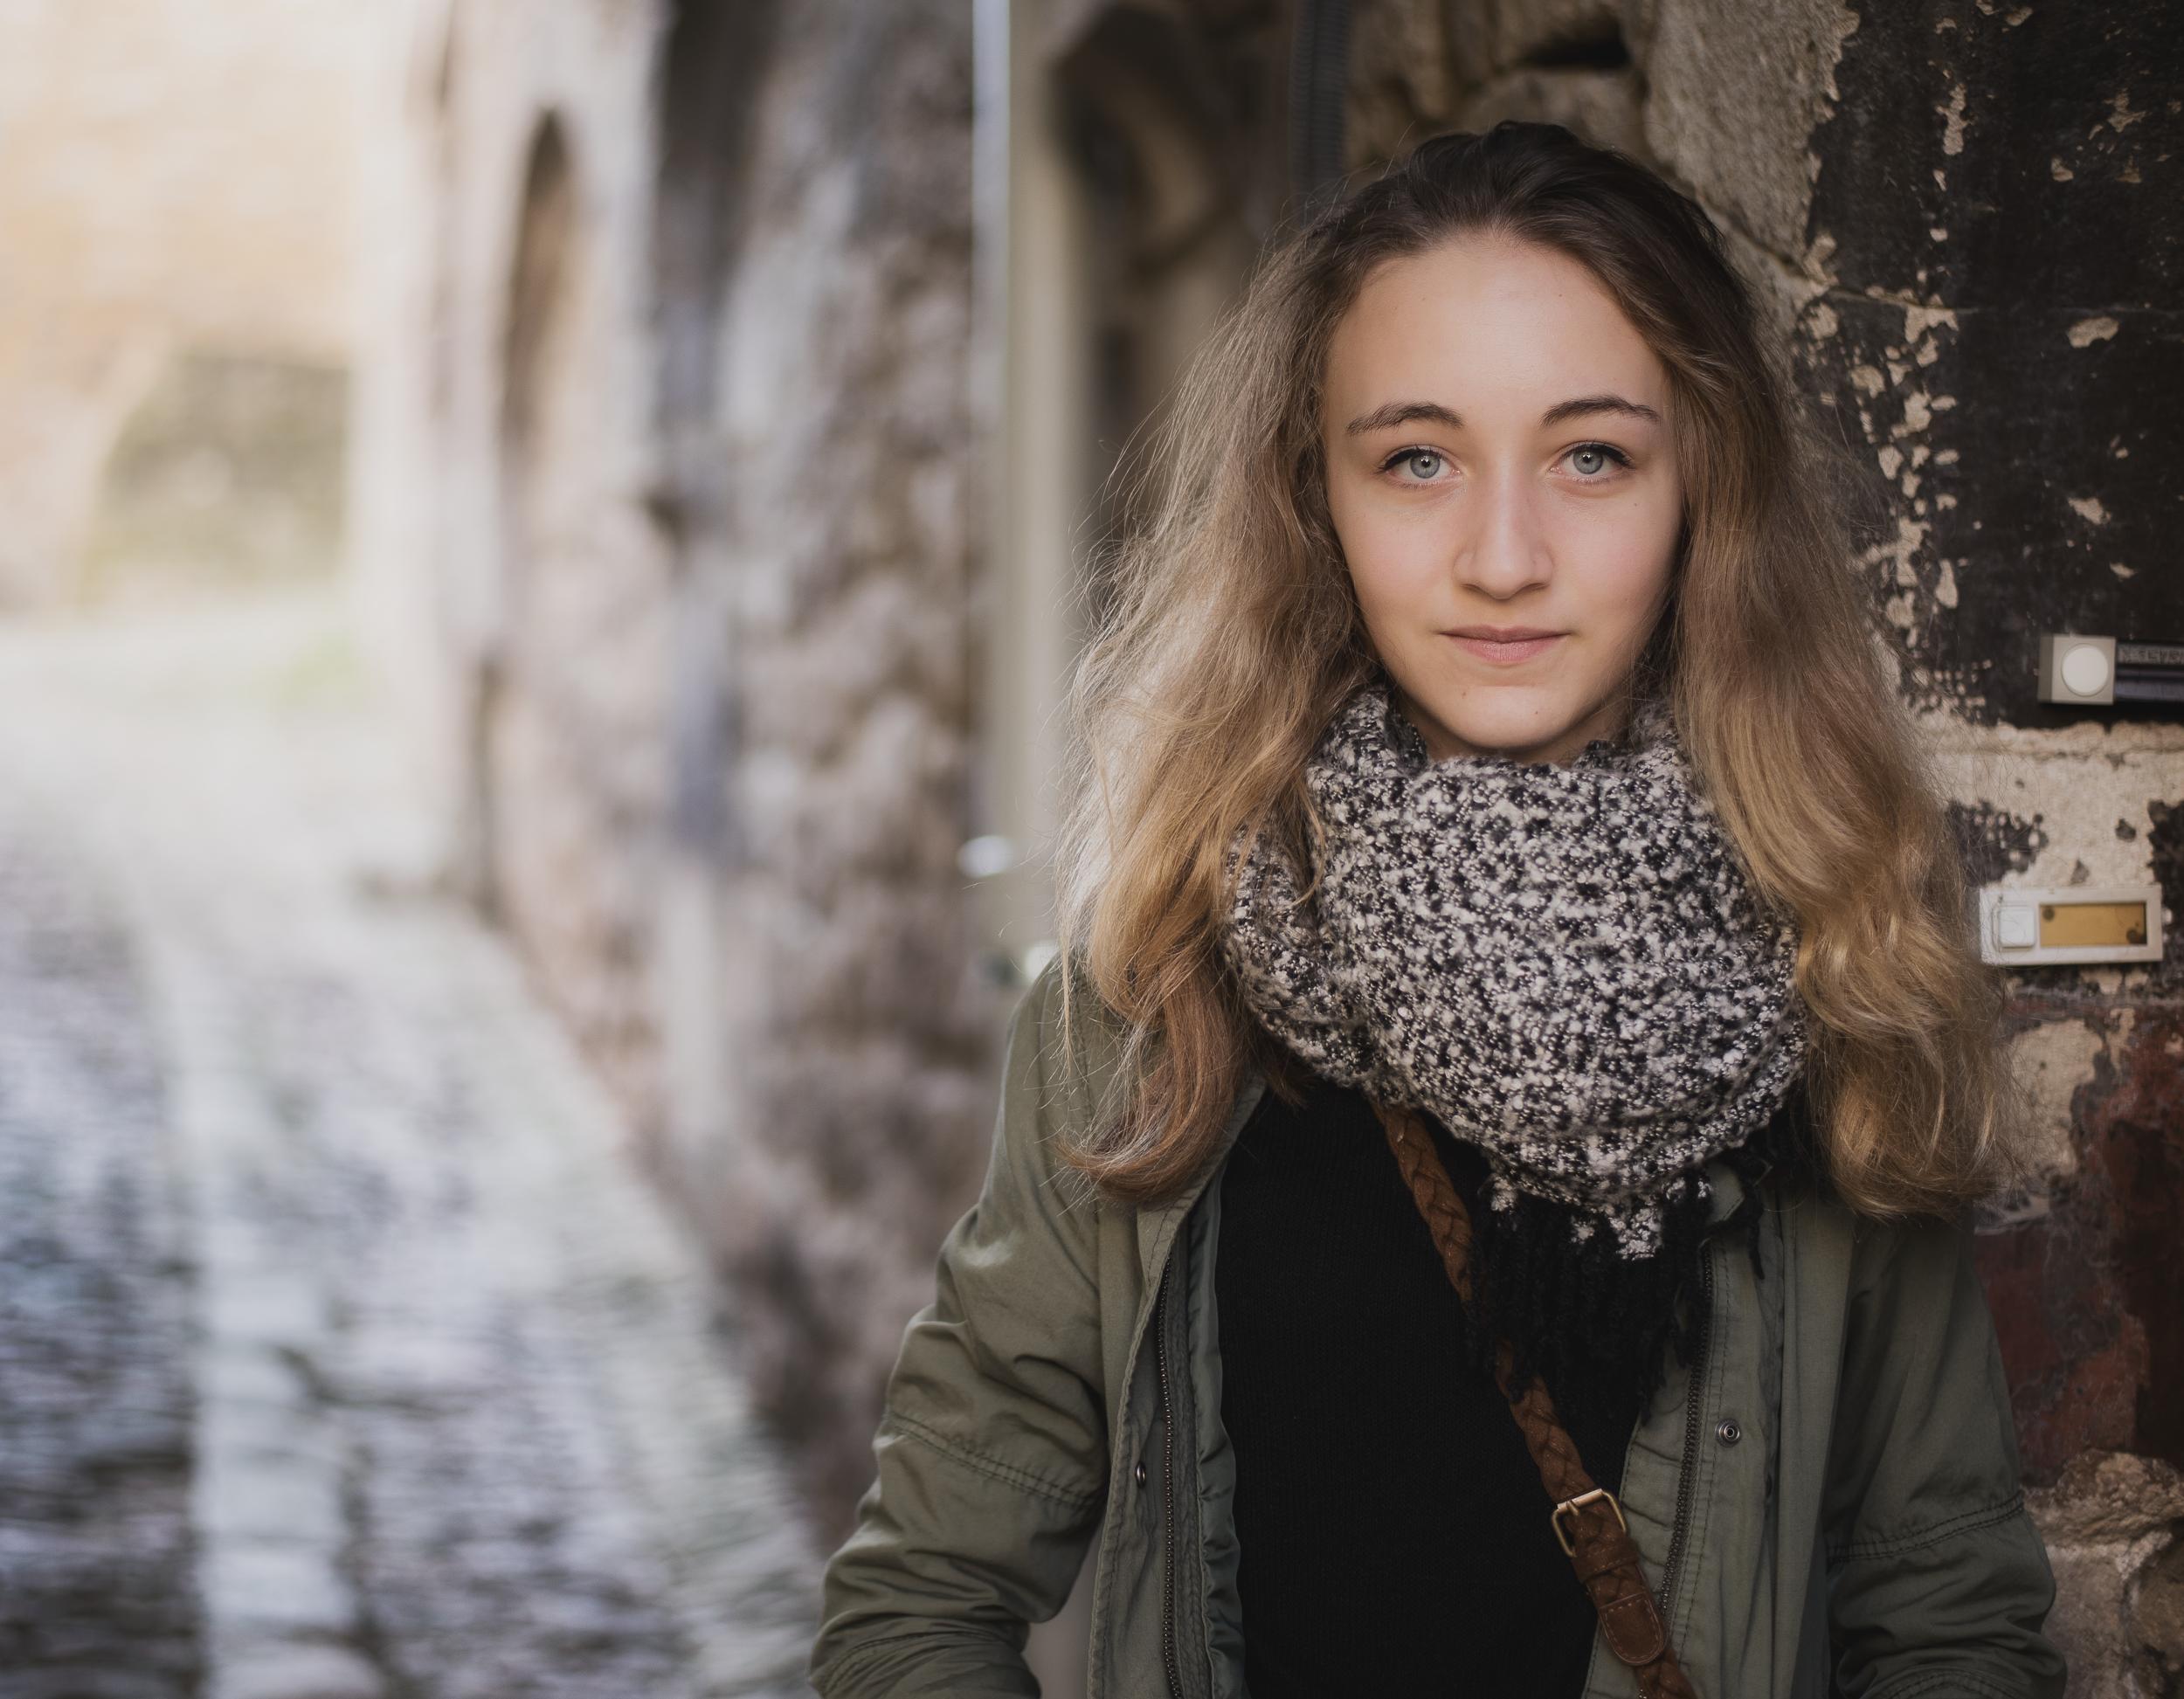
person, winter, girl, hair, france, europe, fur, portrait, model, spring, fashion, nikon, clothing, lady, hairstyle, long hair, 2015, dress, beauty, fille, blond, nikkor, d750, f18, 500mm, 500mmf18, curuyann, forcalquier, photo shoot, brown hair, portrait photography